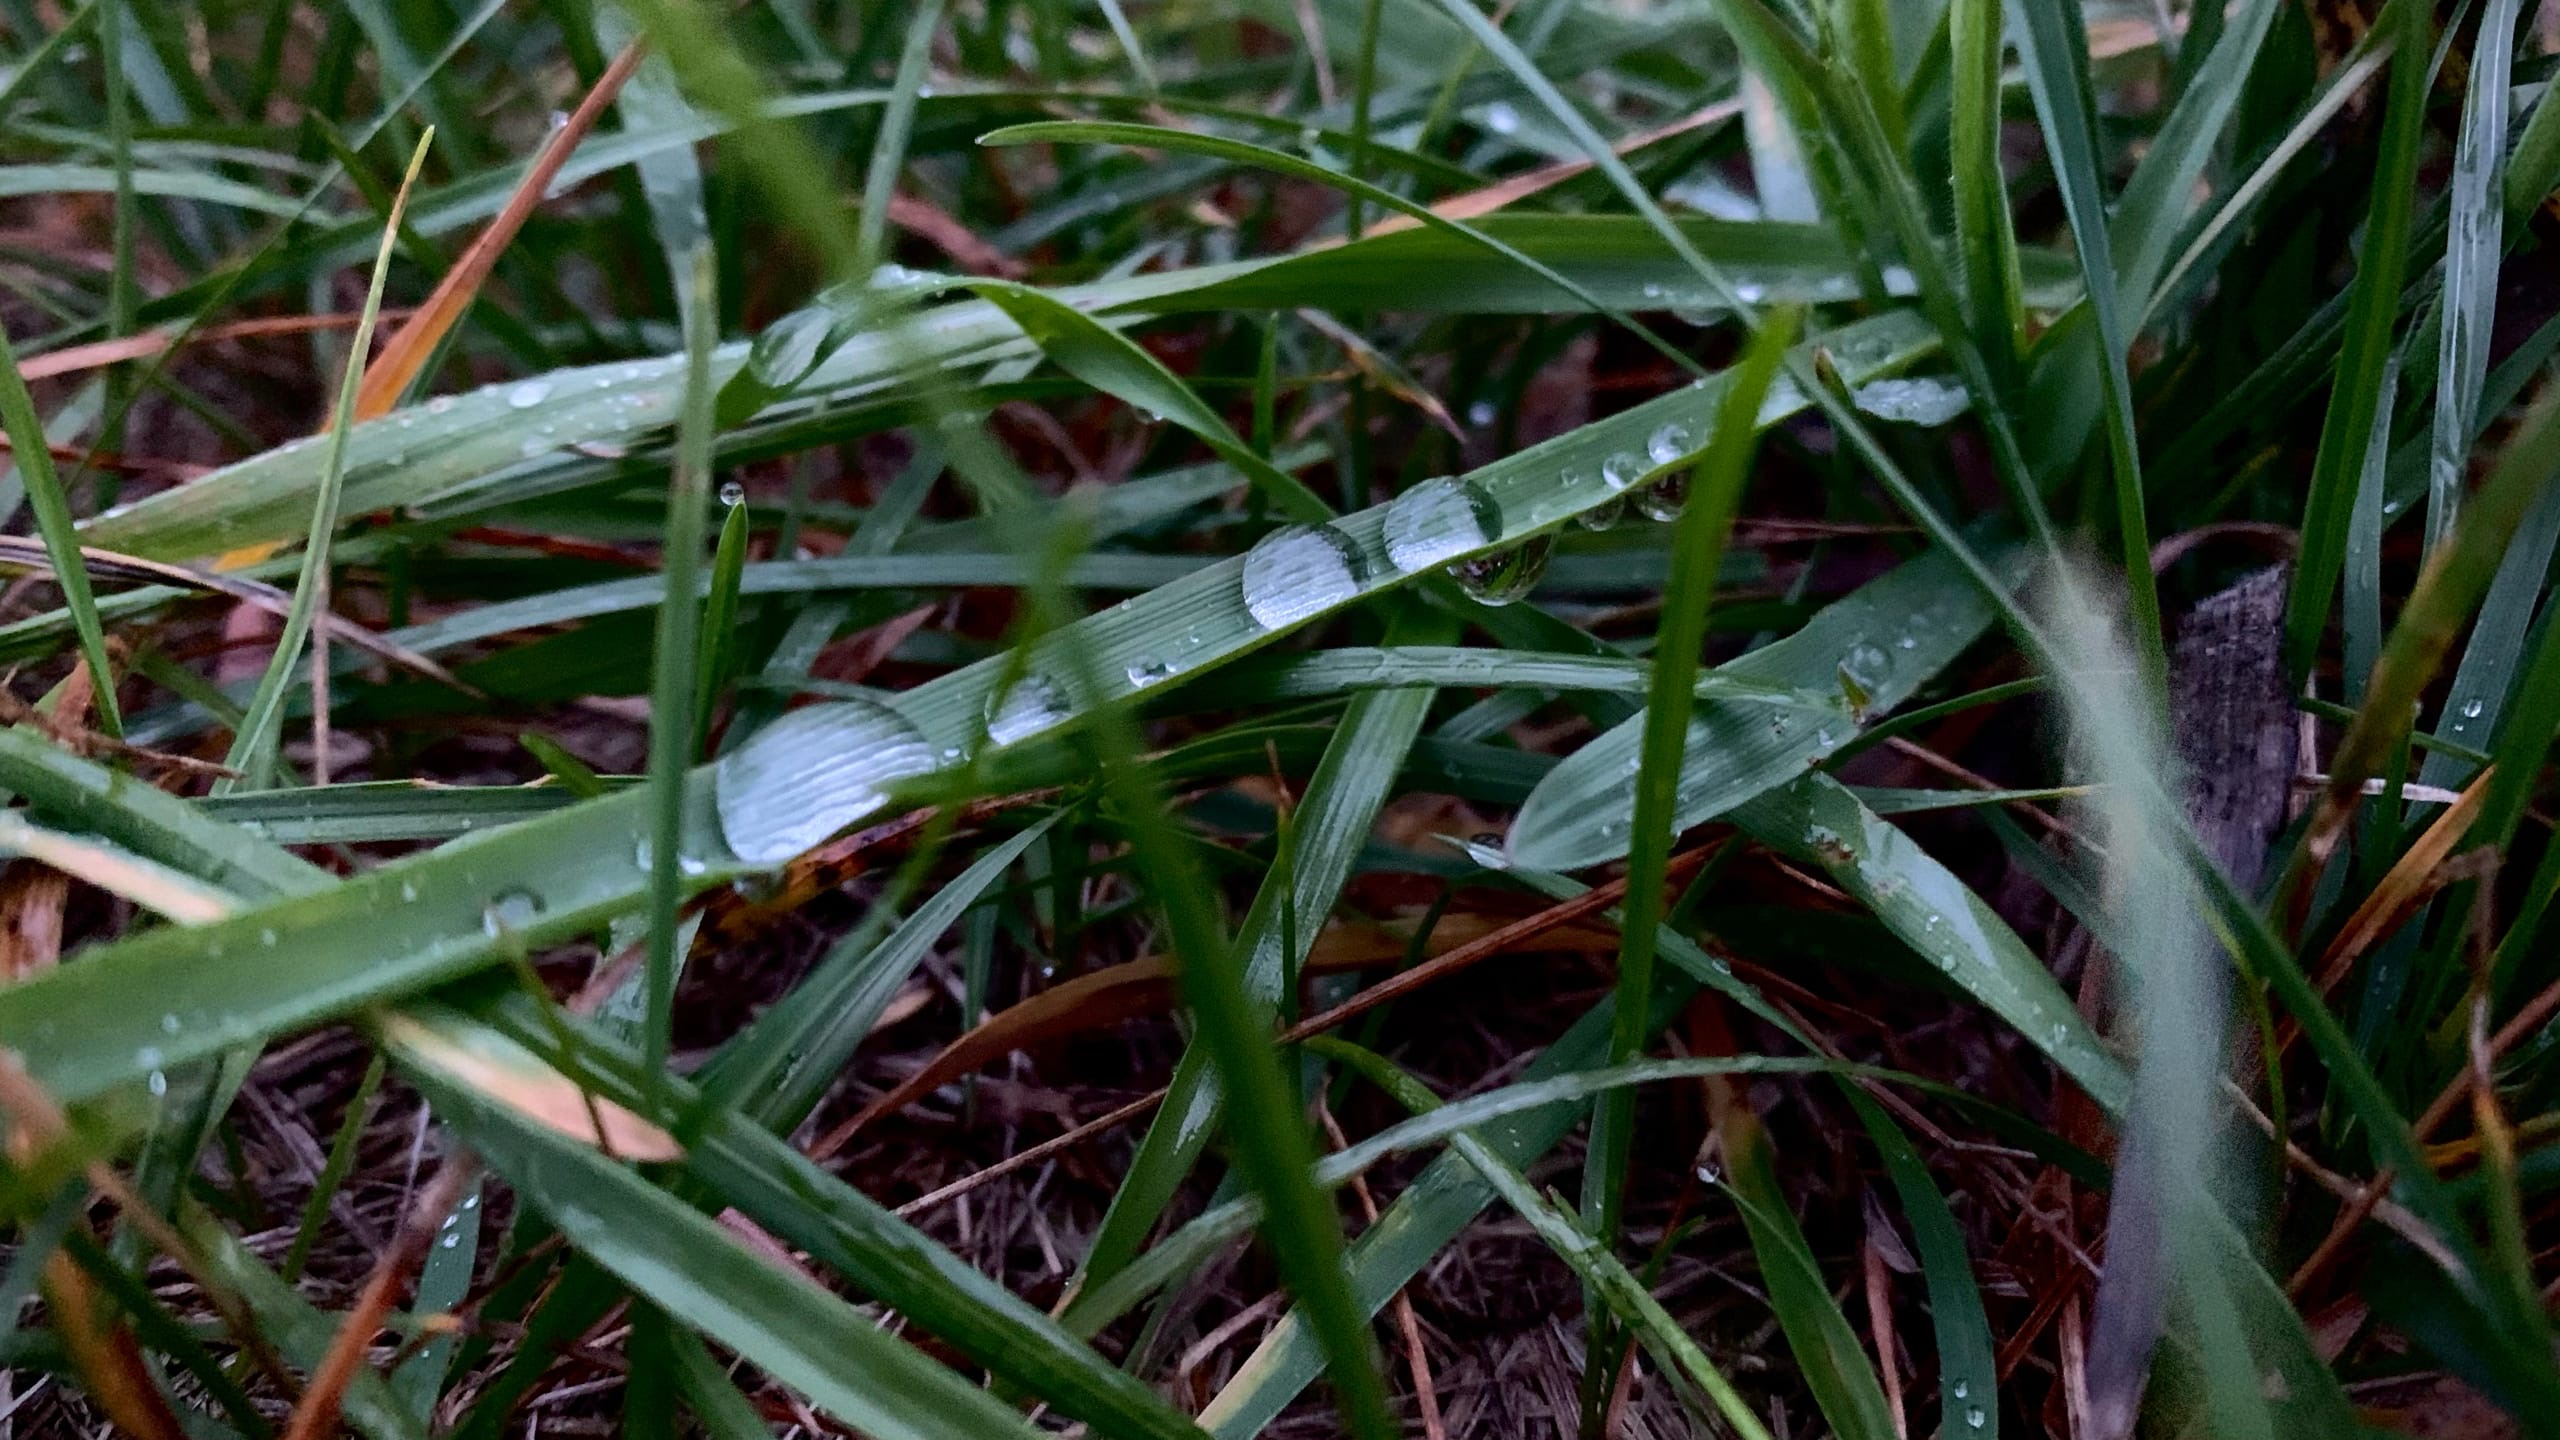
grass, moisture, liquid, drop, terrestrial plant, grass family, dew, perennial plant, sedge family